NATO Mountain Warfare Centre of Excellence

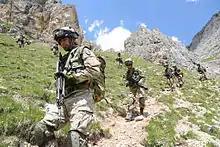
Italian Alpini from the 7th Alpini Regiment during an exercise

NATO Mountain Warfare Centre of Excellence (NATO MW CoE) is one of NATO Centres of Excellence, located in Poljče, 27, 4275, Begunje na Gorenjskem, Slovenia. It assists NATO member countries, partners, other countries and international organizations, in order to enhance mountain warfare capabilities.